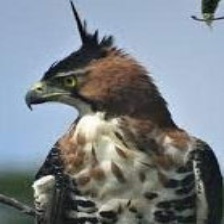
Species: ORNATE HAWK EAGLE
Scientific name: SPIZAETUS ORNATUS